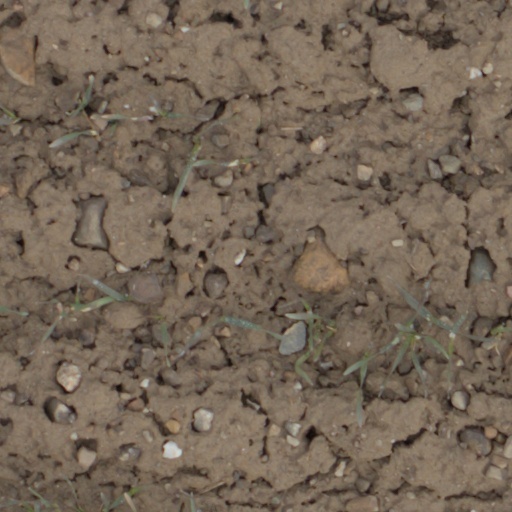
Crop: wheat